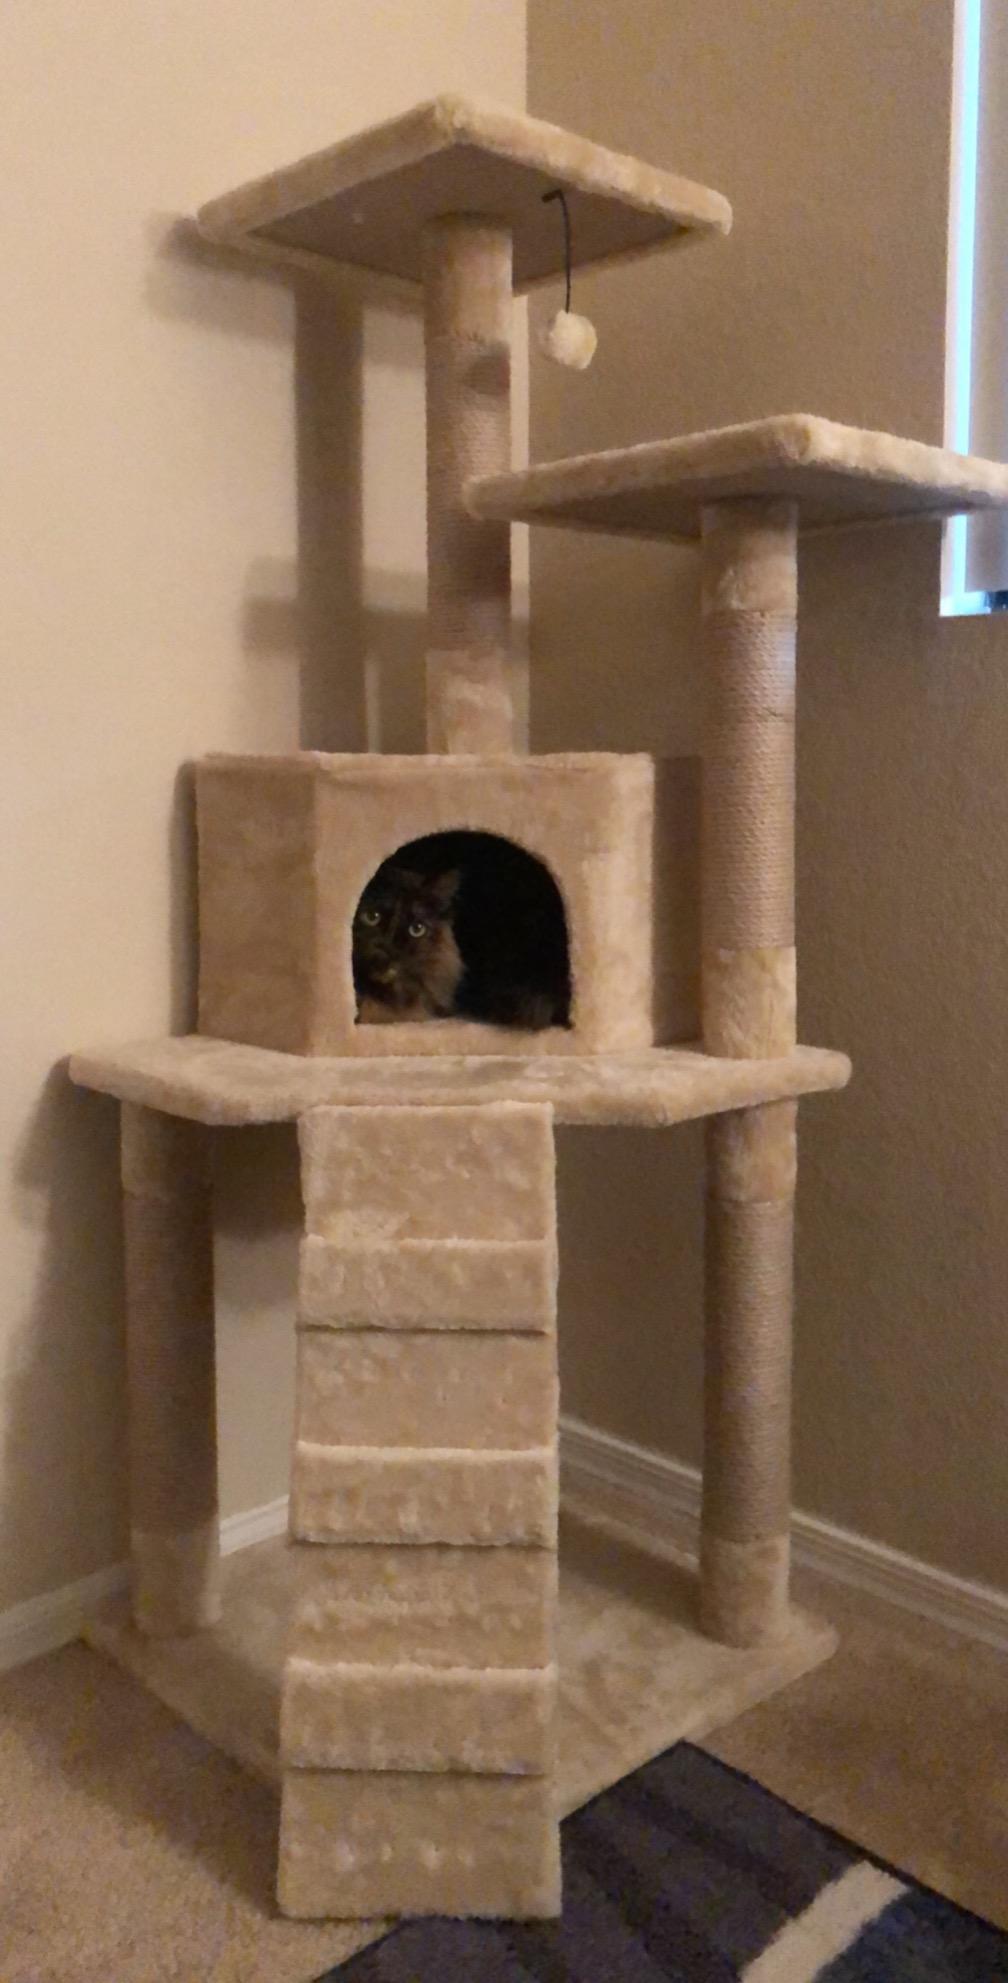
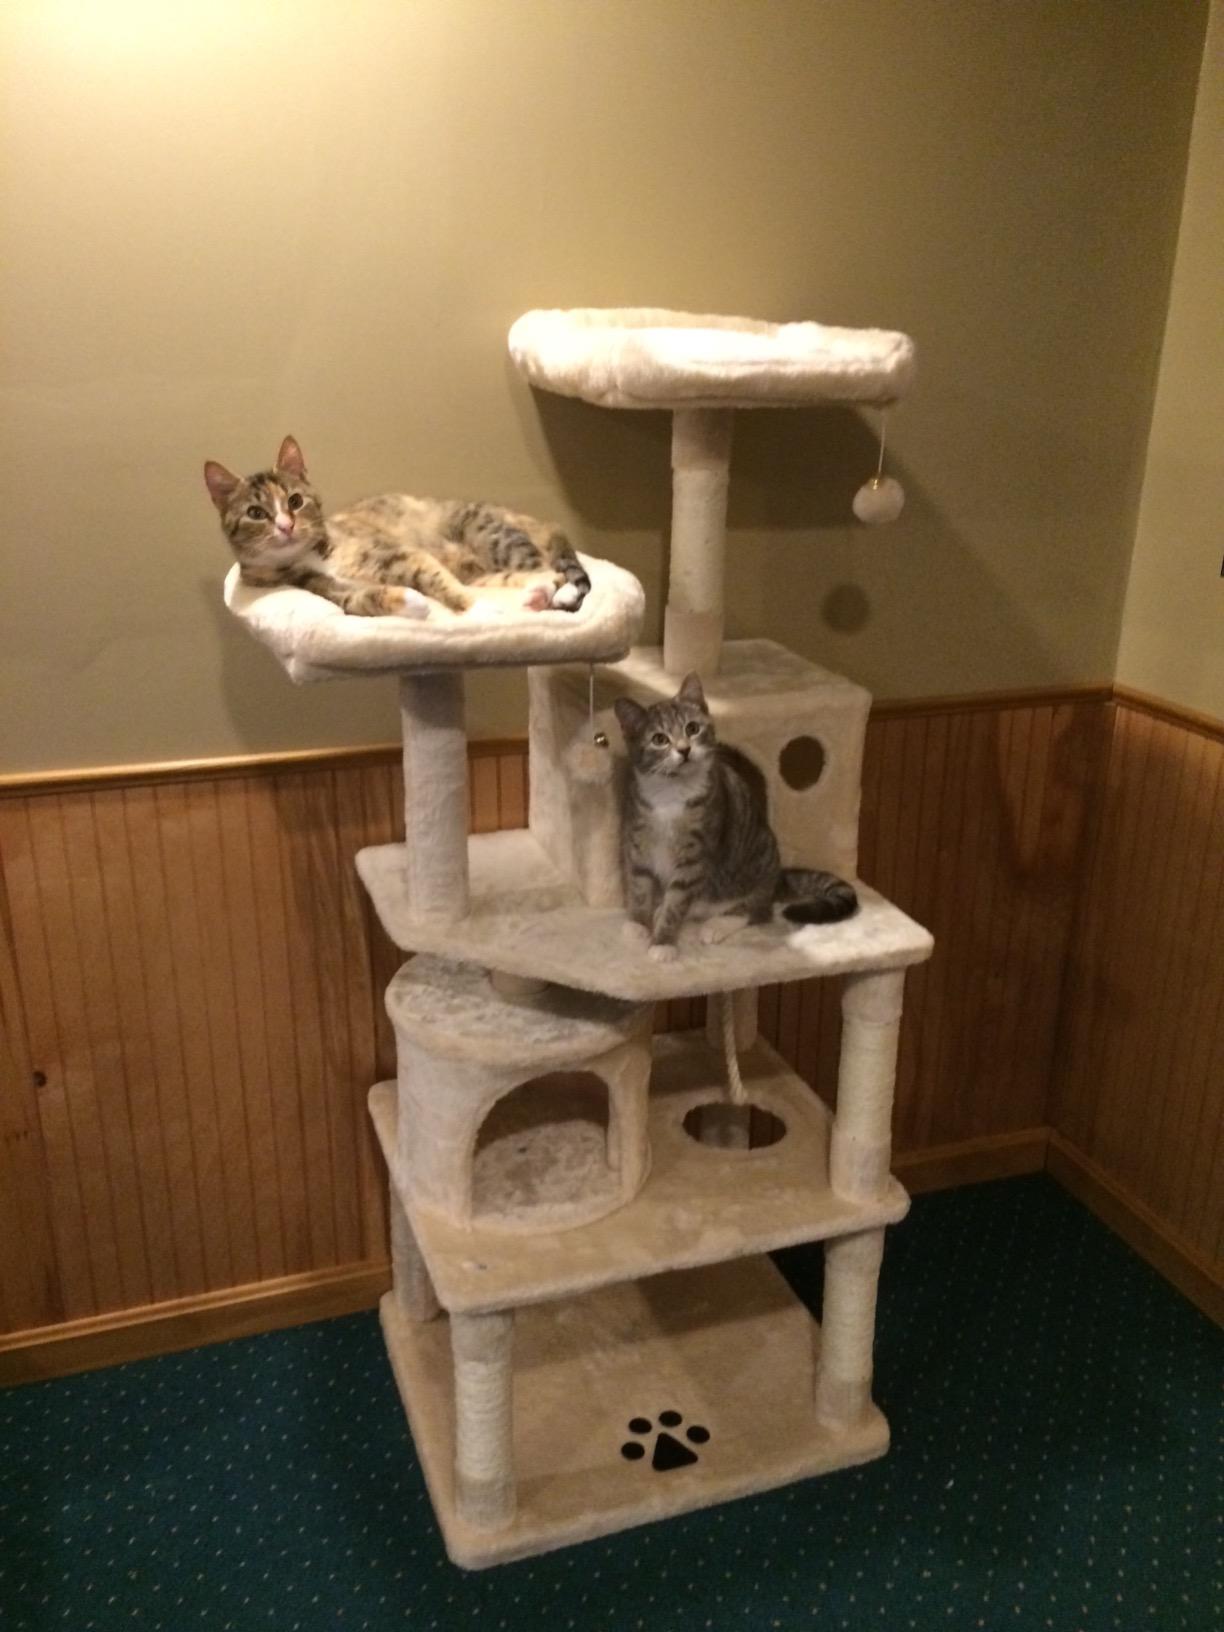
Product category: items_cat tree
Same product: no